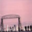
Label: bridge